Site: brandenburg
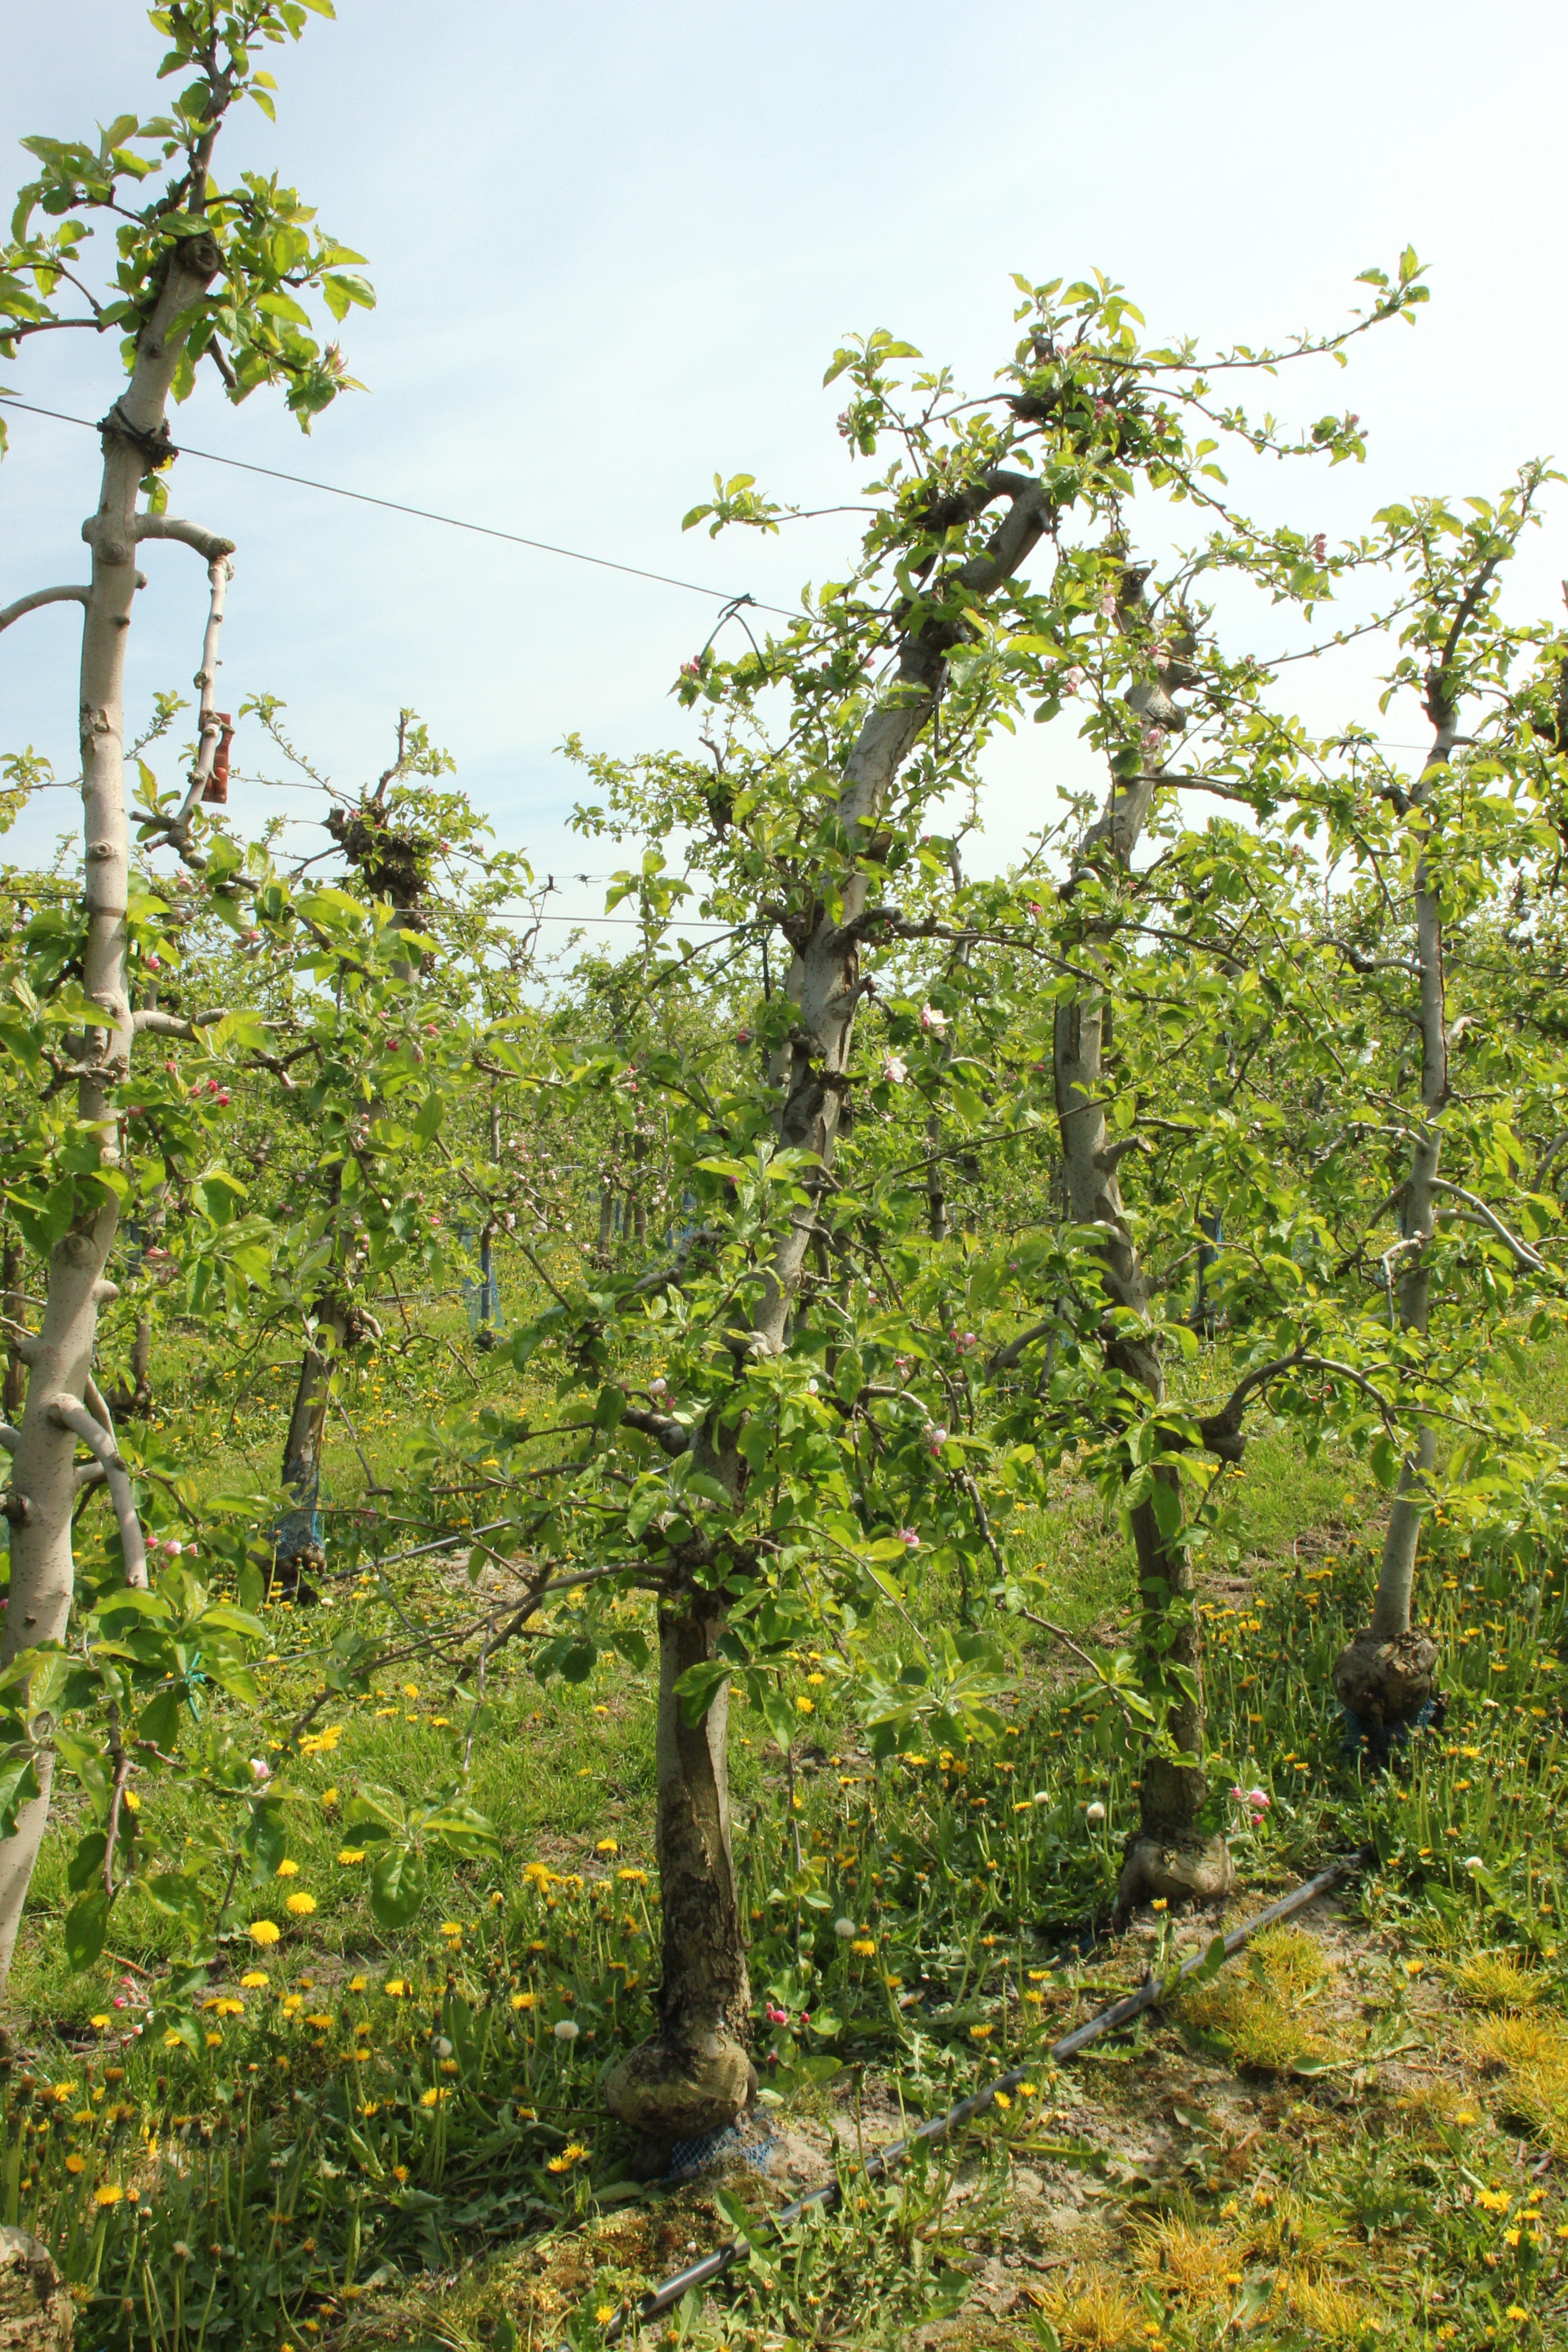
Growth stage (BBCH 60): Flowering